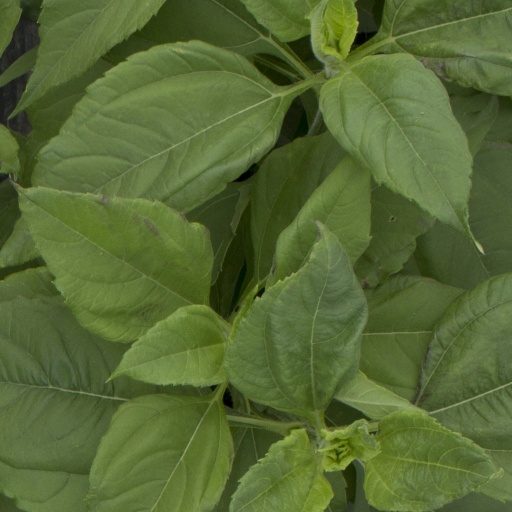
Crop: Jerusalem artichoke